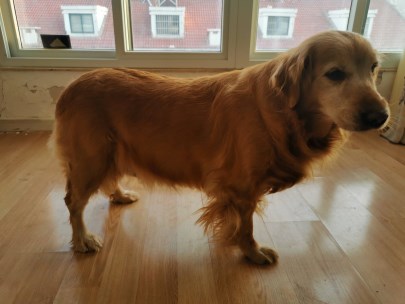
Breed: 5355-n000126-golden_retriever